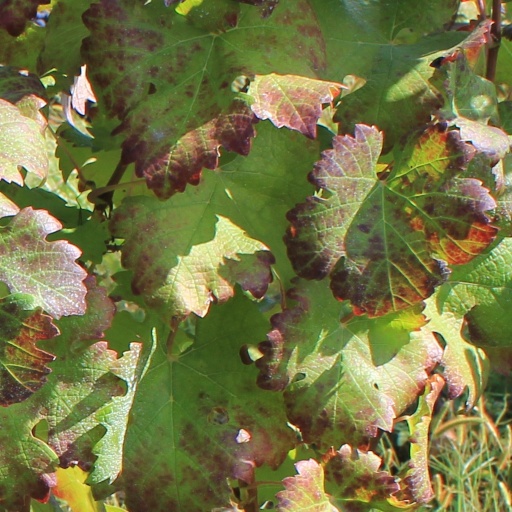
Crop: grape